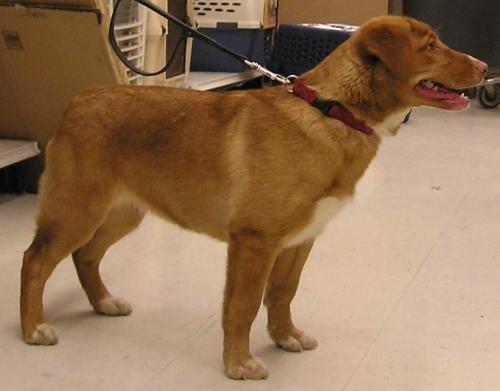
dog